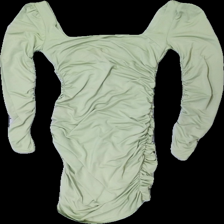
View: front
Type: Dress
Category: Ladies
Brand: Not in the list
Colors: Green
Material: 100% polyester
Pattern: Other
Cut: Regular
Size: S
Season: All
Price range: <50
Recommended usage: Reuse
Description: Tight klänning med mycket resår